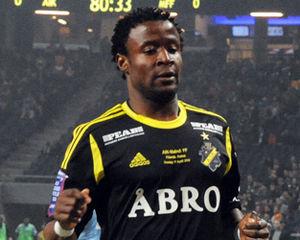
Kennedy Igboananike est un footballeur nigérian né le 26 février 1989 à Nri-Igbo dans l'État d'Anambra. Il évolue au poste d'attaquant avec le Örebro SK en Allsvenskan.